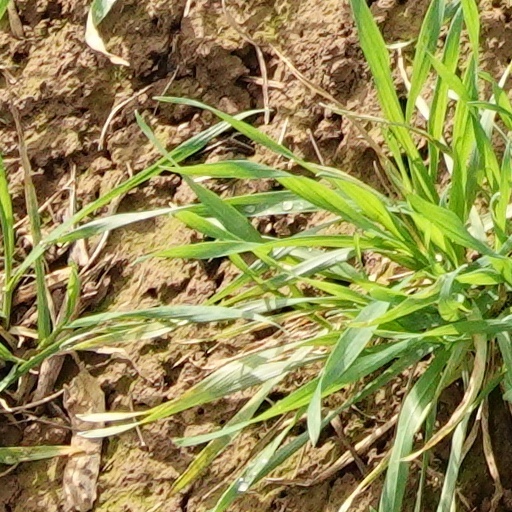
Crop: wheat